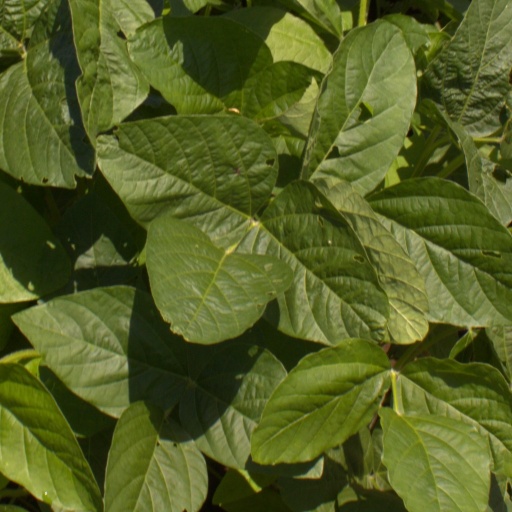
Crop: soybean